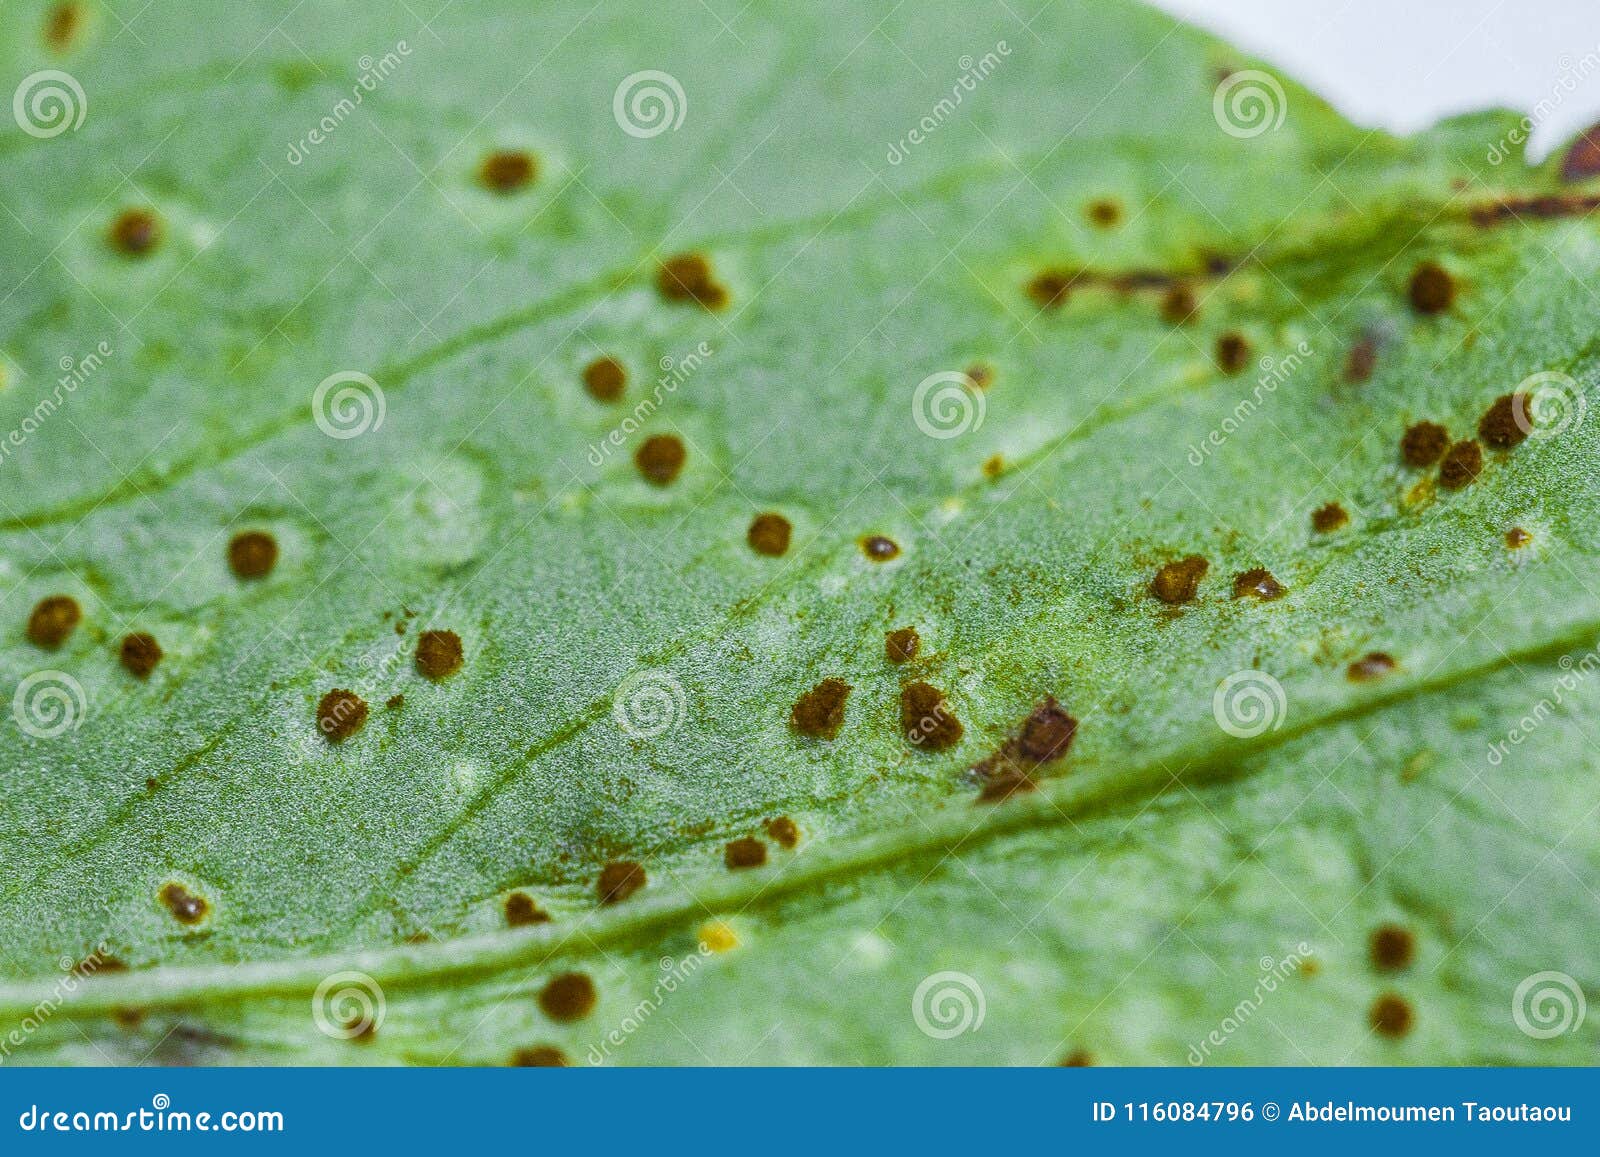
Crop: unknown
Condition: bean_bean_rust